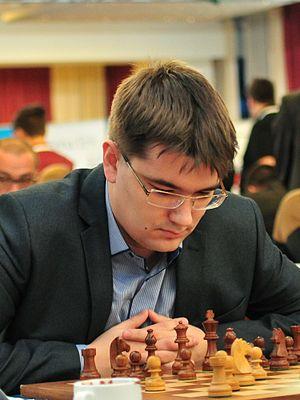
Ievgueni Iourievitch Tomachevski, né le 1ᵉʳ juillet 1987 à Saratov en Russie, est un joueur d'échecs russe, grand maître international depuis 2005, champion d'Europe en 2009 et champion de Russie en 2015 et 2019. Il est surnommé « le professeur » par ses amis et ses coéquipiers.